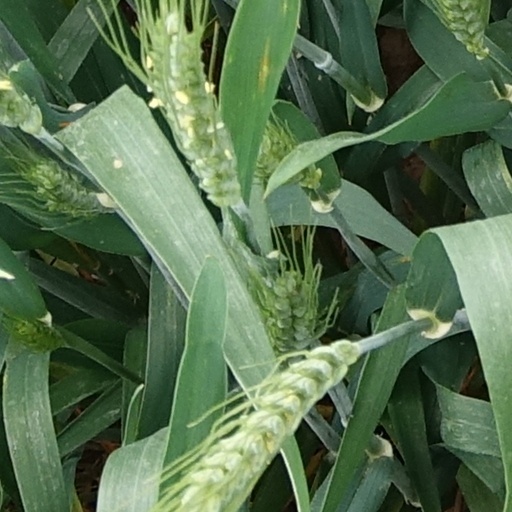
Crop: wheat